Urban flooding

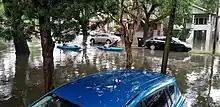
People kayaking down a street in Mid-City New Orleans following flooding in 2019

Urban flooding is the inundation of land or property in cities or other built environment, caused by rainfall or coastal storm surges overwhelming the capacity of drainage systems, such as storm sewers. Urban flooding can occur regardless of whether or not affected communities are located within designated floodplains or near any body of water. It is triggered for example by an overflow of rivers and lakes, flash flooding or snowmelt. During the flood, stormwater or water released from damaged water mains may accumulate on property and in public rights-of-way. It can seep through building walls and floors, or backup into buildings through sewer pipes, cellars, toilets and sinks.